BBC Scotland

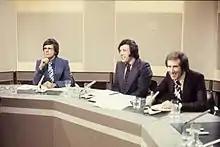
A broadcast of "Public Account" (1975–1978)

BBC Scotland's headquarters are currently located at BBC Pacific Quay on the banks of the River Clyde in Glasgow. The BBC had outgrown their old headquarters in Queen Margaret Drive, Glasgow. The need to move to a new location was also in part due to changing technology, with the network having a "desire to move with the times beyond a less than fit for purpose HQ to a new building which would avail us of the latest digital technology to offer improved quality to audiences".